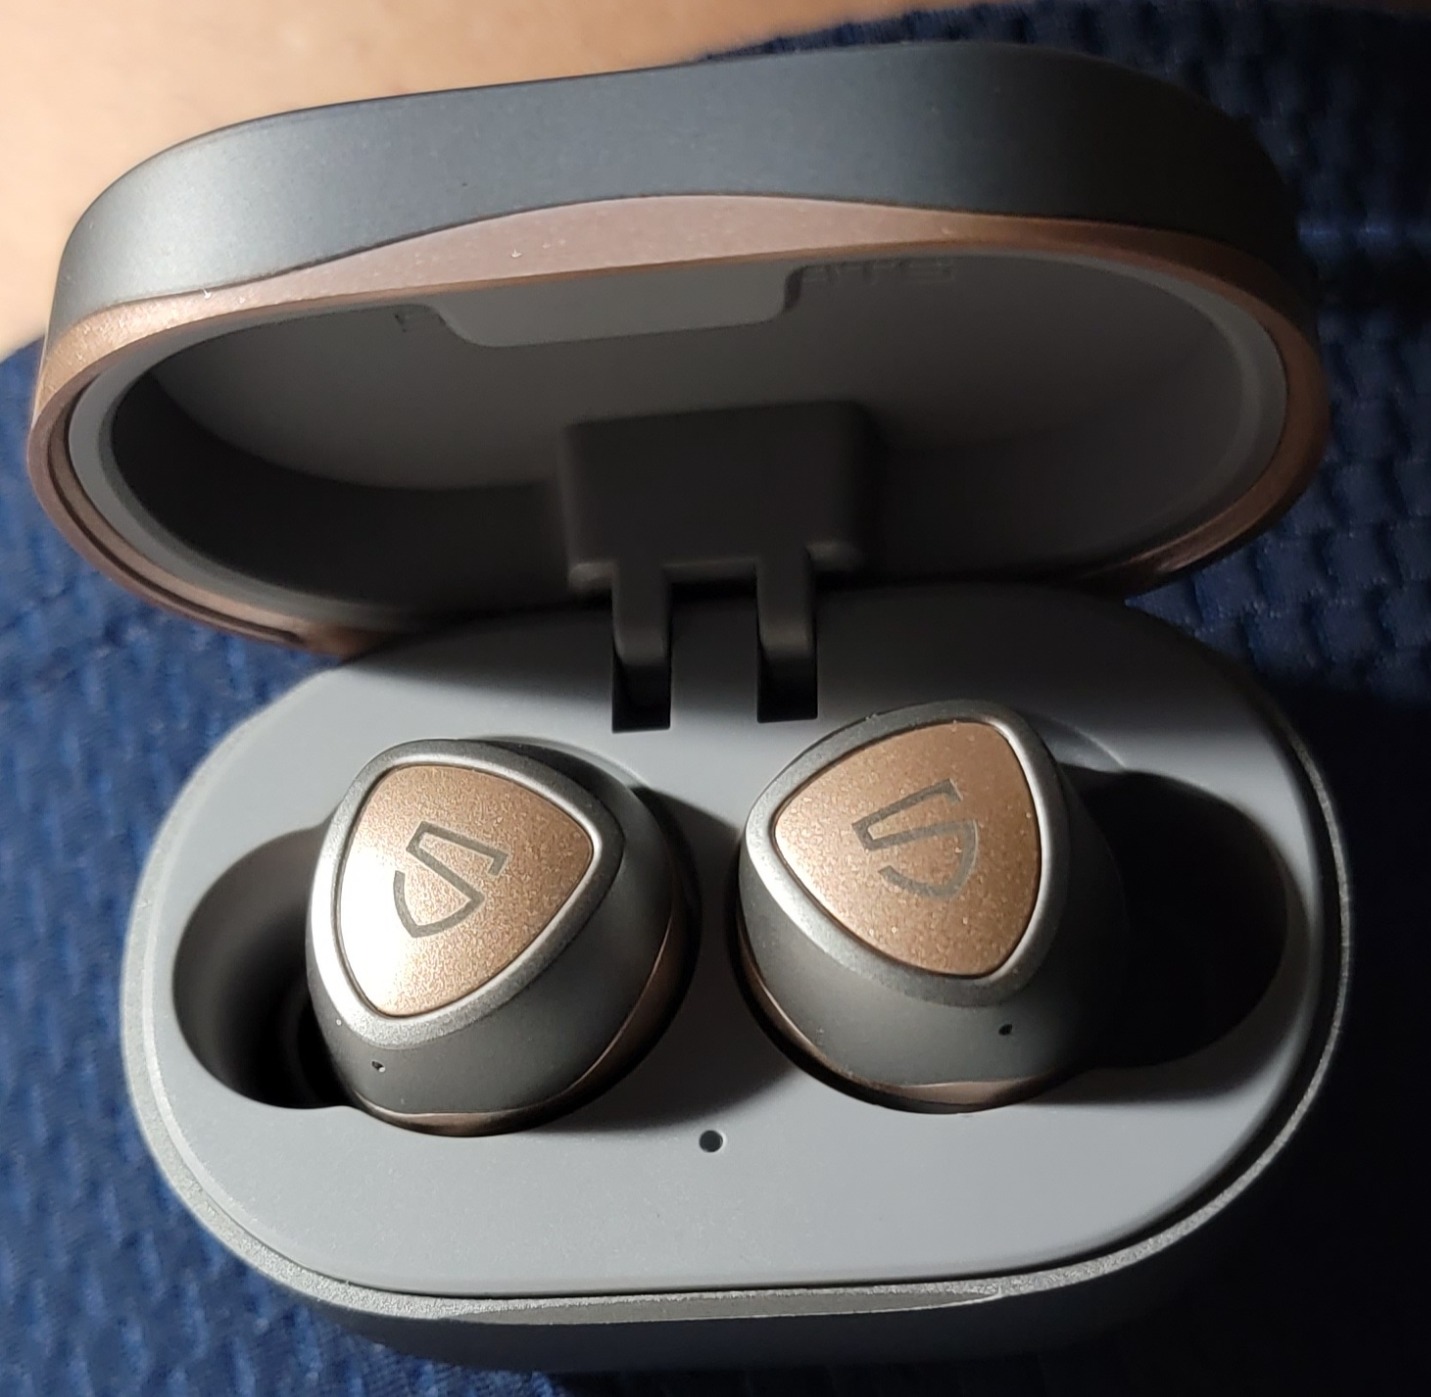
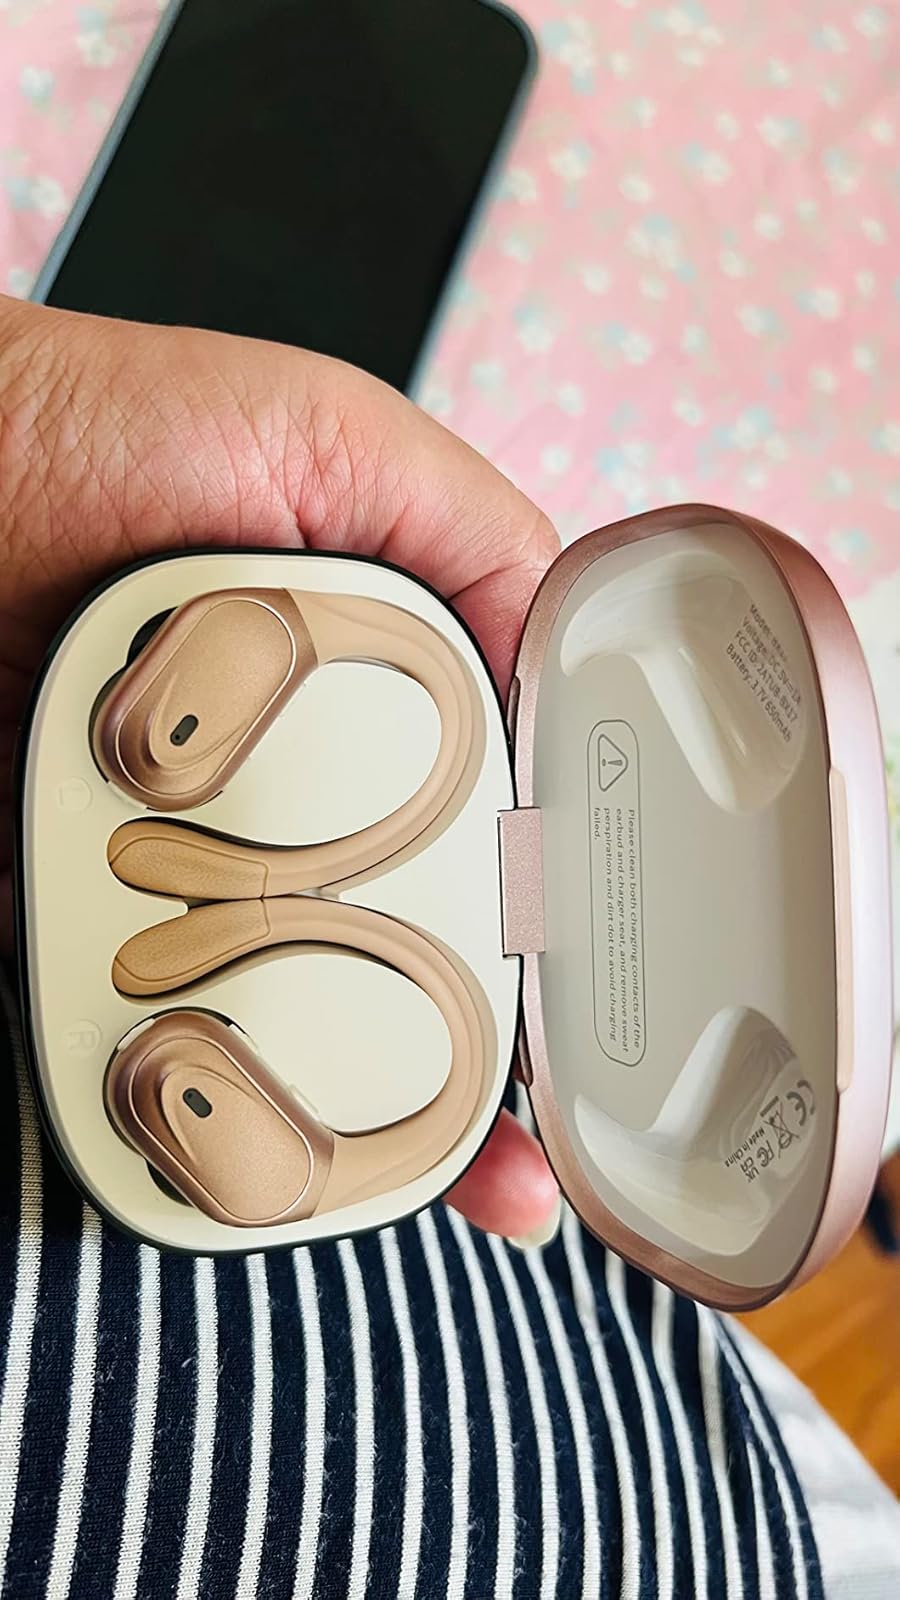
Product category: earbuds
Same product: no